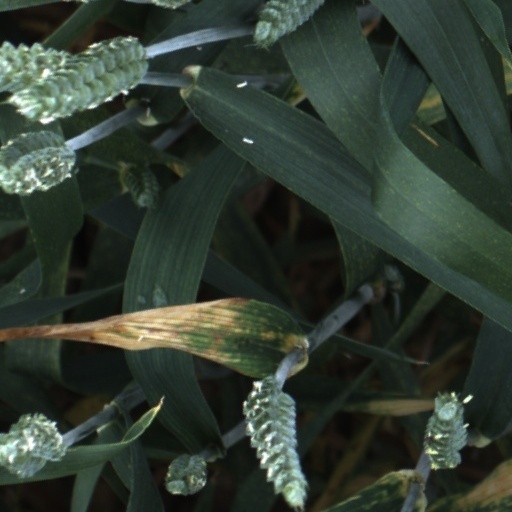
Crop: wheat